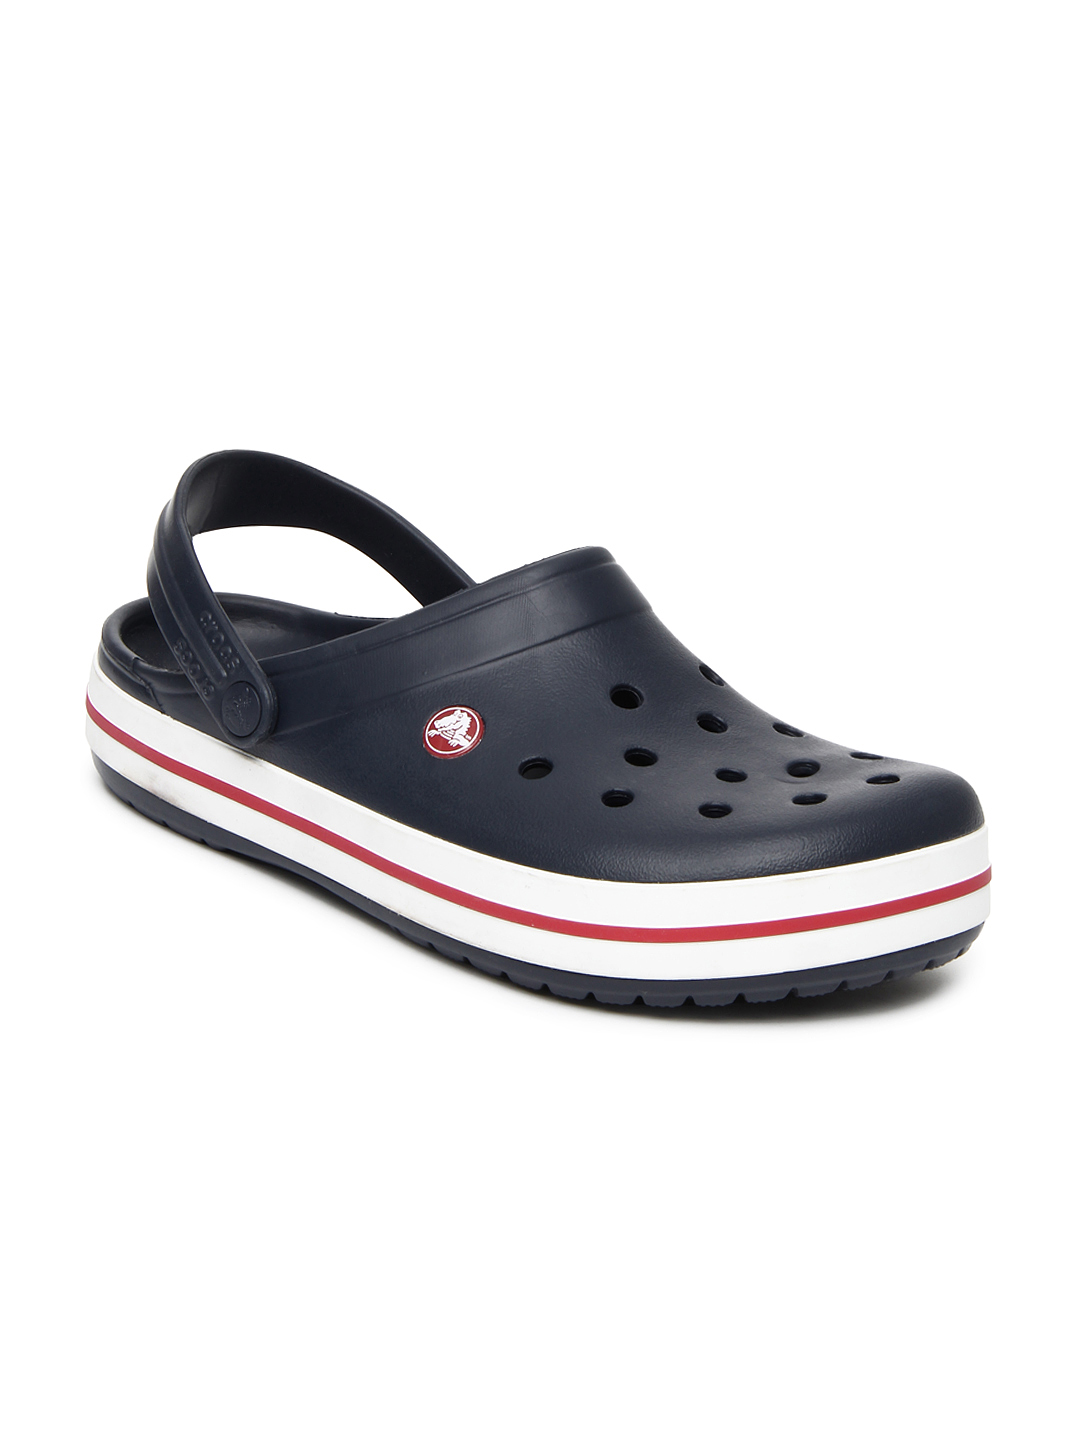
Crocs Unisex Navy Blue Clogs
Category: Footwear / Sandal / Sandals
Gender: Unisex
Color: Navy Blue
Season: Summer 2015
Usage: Casual